COVID-19 pandemic in Austin, Texas

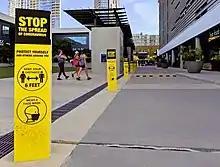
Signs on a plaza

In June 2020, the incidence of COVID-19 cases in the Austin area increased sharply in what some local media outlets and health officials termed a "second wave" of the disease. Daily case counts began to set record highs for the city, with daily counts exceeding 100 for the first time on June 8, 2020. Dr. Escott of APH attributed the surge to a combination of the reopening of businesses and "an increase in risk-taking behavior" related to social distancing and personal hygiene, with Memorial Day events being a possible catalyst. Local protests in response to the murder of George Floyd were also a possible contributor. By June 11, 2020, over a hundred deaths in Austin were linked to COVID-19. On June 14, 2020, Austin moved into stage 4 of APH's risk-based guidelines with seven-day averaged daily hospitalizations exceeding 20. In response, the active stay-at-home order was extended to August 15, 2020, accompanied by the recommendations associated with the stage 4 status. Some parts of the order remained unenforceable due to state law. On June 17, 2020, Mayor Adler issued an order requiring that all Austin businesses mandate masks for their workers and customers in most circumstances.